Agave vilmoriniana

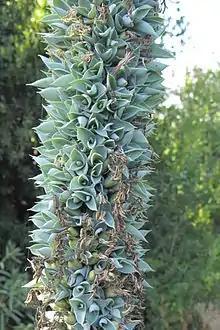
"Agave vilmoriniana" - Bulbils on the flowering stem

"Agave vilmoriniana" has one of the highest concentrations of the sapogenin smilagenin; in parts of México, the leaves are cut and dried, and the fibers are beaten to make them into a brush with built-in soap.